Gynaephora

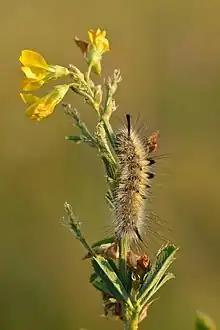
A hairy caterpillar of "Gynaephora selenitica" on "Medicago falcata" (yellow alfalfa) near Valkse, northwestern Estonia.

"Laria rossii" had been described by Curtis from the Canadian archipelago in 1835, but in 1870 Heinrich Benno Möschler moved it to the genus "Dasychira". In 1874 a second Arctic "Dasychira" species was described by Maximilian Ferdinand Wocke from northern Greenland: "D. groenlandica". In 1927 William Schaus moved both to the genus "Byrdia".